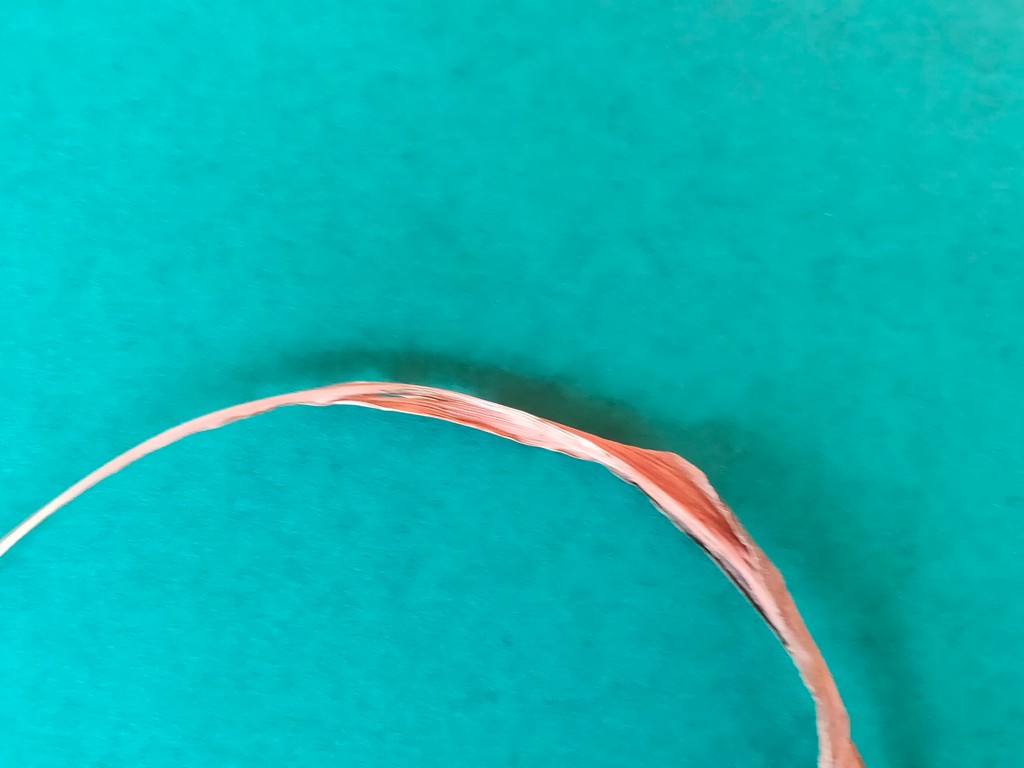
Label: Dried